Empire State Express

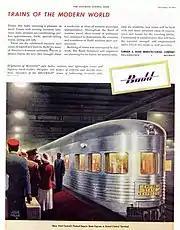
The Budd-manufactured cars in a 1944 "Saturday Evening Post" ad.

In 1941 the New York Central ordered new lightweight stainless steel cars for the ESE trains from Budd. Initially a Hudson with matched streamlined stainless steel panels was used. The NYC planned their first day of operation with the new fluted equipment on December 7, 1941, but drew little fanfare as the US was focused on the attack of Pearl Harbor. A set of the 1941 cars is owned by the Fort Wayne Railroad Historical Society.